Deathcore

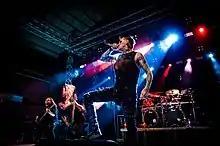
Carnifex during a 2017 performance

Deathcore is an extreme metal subgenre that combines death metal with metalcore. The genre consists of death metal guitar riffs, blast beats, and metalcore breakdowns. While there are some precursors to the concept of death metal fused with metalcore and hardcore elements seen in the 1990s, deathcore itself emerged in the early 2000s and gained prominence beginning in the mid-2000s.